Bearsden Choir

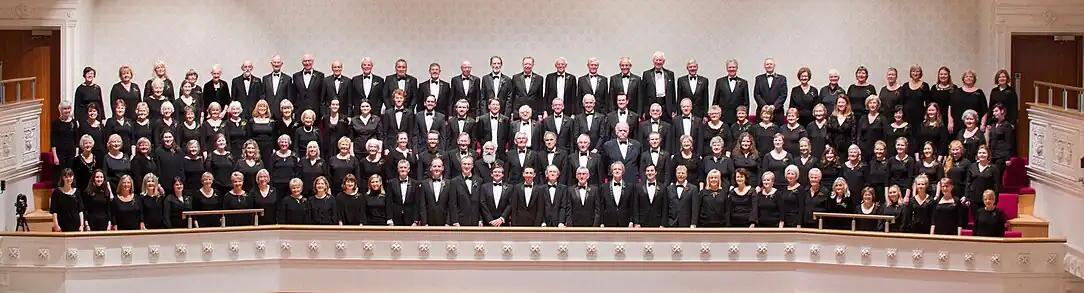
The Bearsden Choir November 2018

The Bearsden Choir (previously known as Bearsden Burgh Choir) is an amateur choir of some 120 mixed adult voices based in Glasgow, Scotland. It was formed in 1968 and performs both sacred and secular classical choral works. The singer Jamie MacDougall is its Honorary President. The choir has members of all ages and welcomes new singers. Auditions are held for applicants.